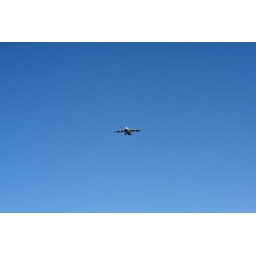
Airplane in flight against a clear, blue sky